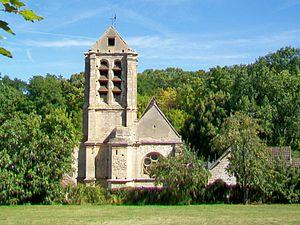
Église Notre-Dame-de-l'Assomption, rue Nationale / rue de l'Église
Vauréal est une des treize communes de la communauté d'agglomération de Cergy-Pontoise, dans le département français du Val-d'Oise. Créée sous l'impulsion de l'État, la ville nouvelle de Cergy-Pontoise a vu le jour en 1971 et marqué le véritable point de départ du développement de Vauréal. Petit village de 800 âmes au début des années 1980, la commune comptait 16 464 habitants appelés les Vauréaliens au dernier recensement de 2017.
L'église Notre-Dame-de-l’Assomption est une église catholique paroissiale située à Vauréal, dans le Val-d'Oise, en France. La paroisse a été érigée en 1253, mais la première église a été incendiée par les Anglais en 1432, pendant la guerre de Cent Ans. Elle a été remplacée par un nouvel édifice de style gothique flamboyant, dont la construction a probablement débuté à la fin du XVᵉ siècle. Au moment de la dédicace, en 1561, la majeure partie de l'église est sans doute terminée depuis plusieurs années, mais le clocher et la façade sont de style Renaissance et probablement postérieurs. Les voûtes de la nef et de ses bas-côtés n'ont jamais été réalisées. L'église Notre-Dame est inscrite monument historique depuis 1926. Elle répond à un plan très simple, et ne présente architecturalement rien de particulièrement remarquable, mais est assez homogène et représentative des reconstructions après la guerre de Cent Ans. Certains éléments du mobilier sont intéressants. Depuis l'inauguration de l'église Sainte-Claire de Vauréal en 1995, l'église Notre-Dame est reléguée au second plan, et les messes dominicales se célèbrent actuellement le dimanche soir.